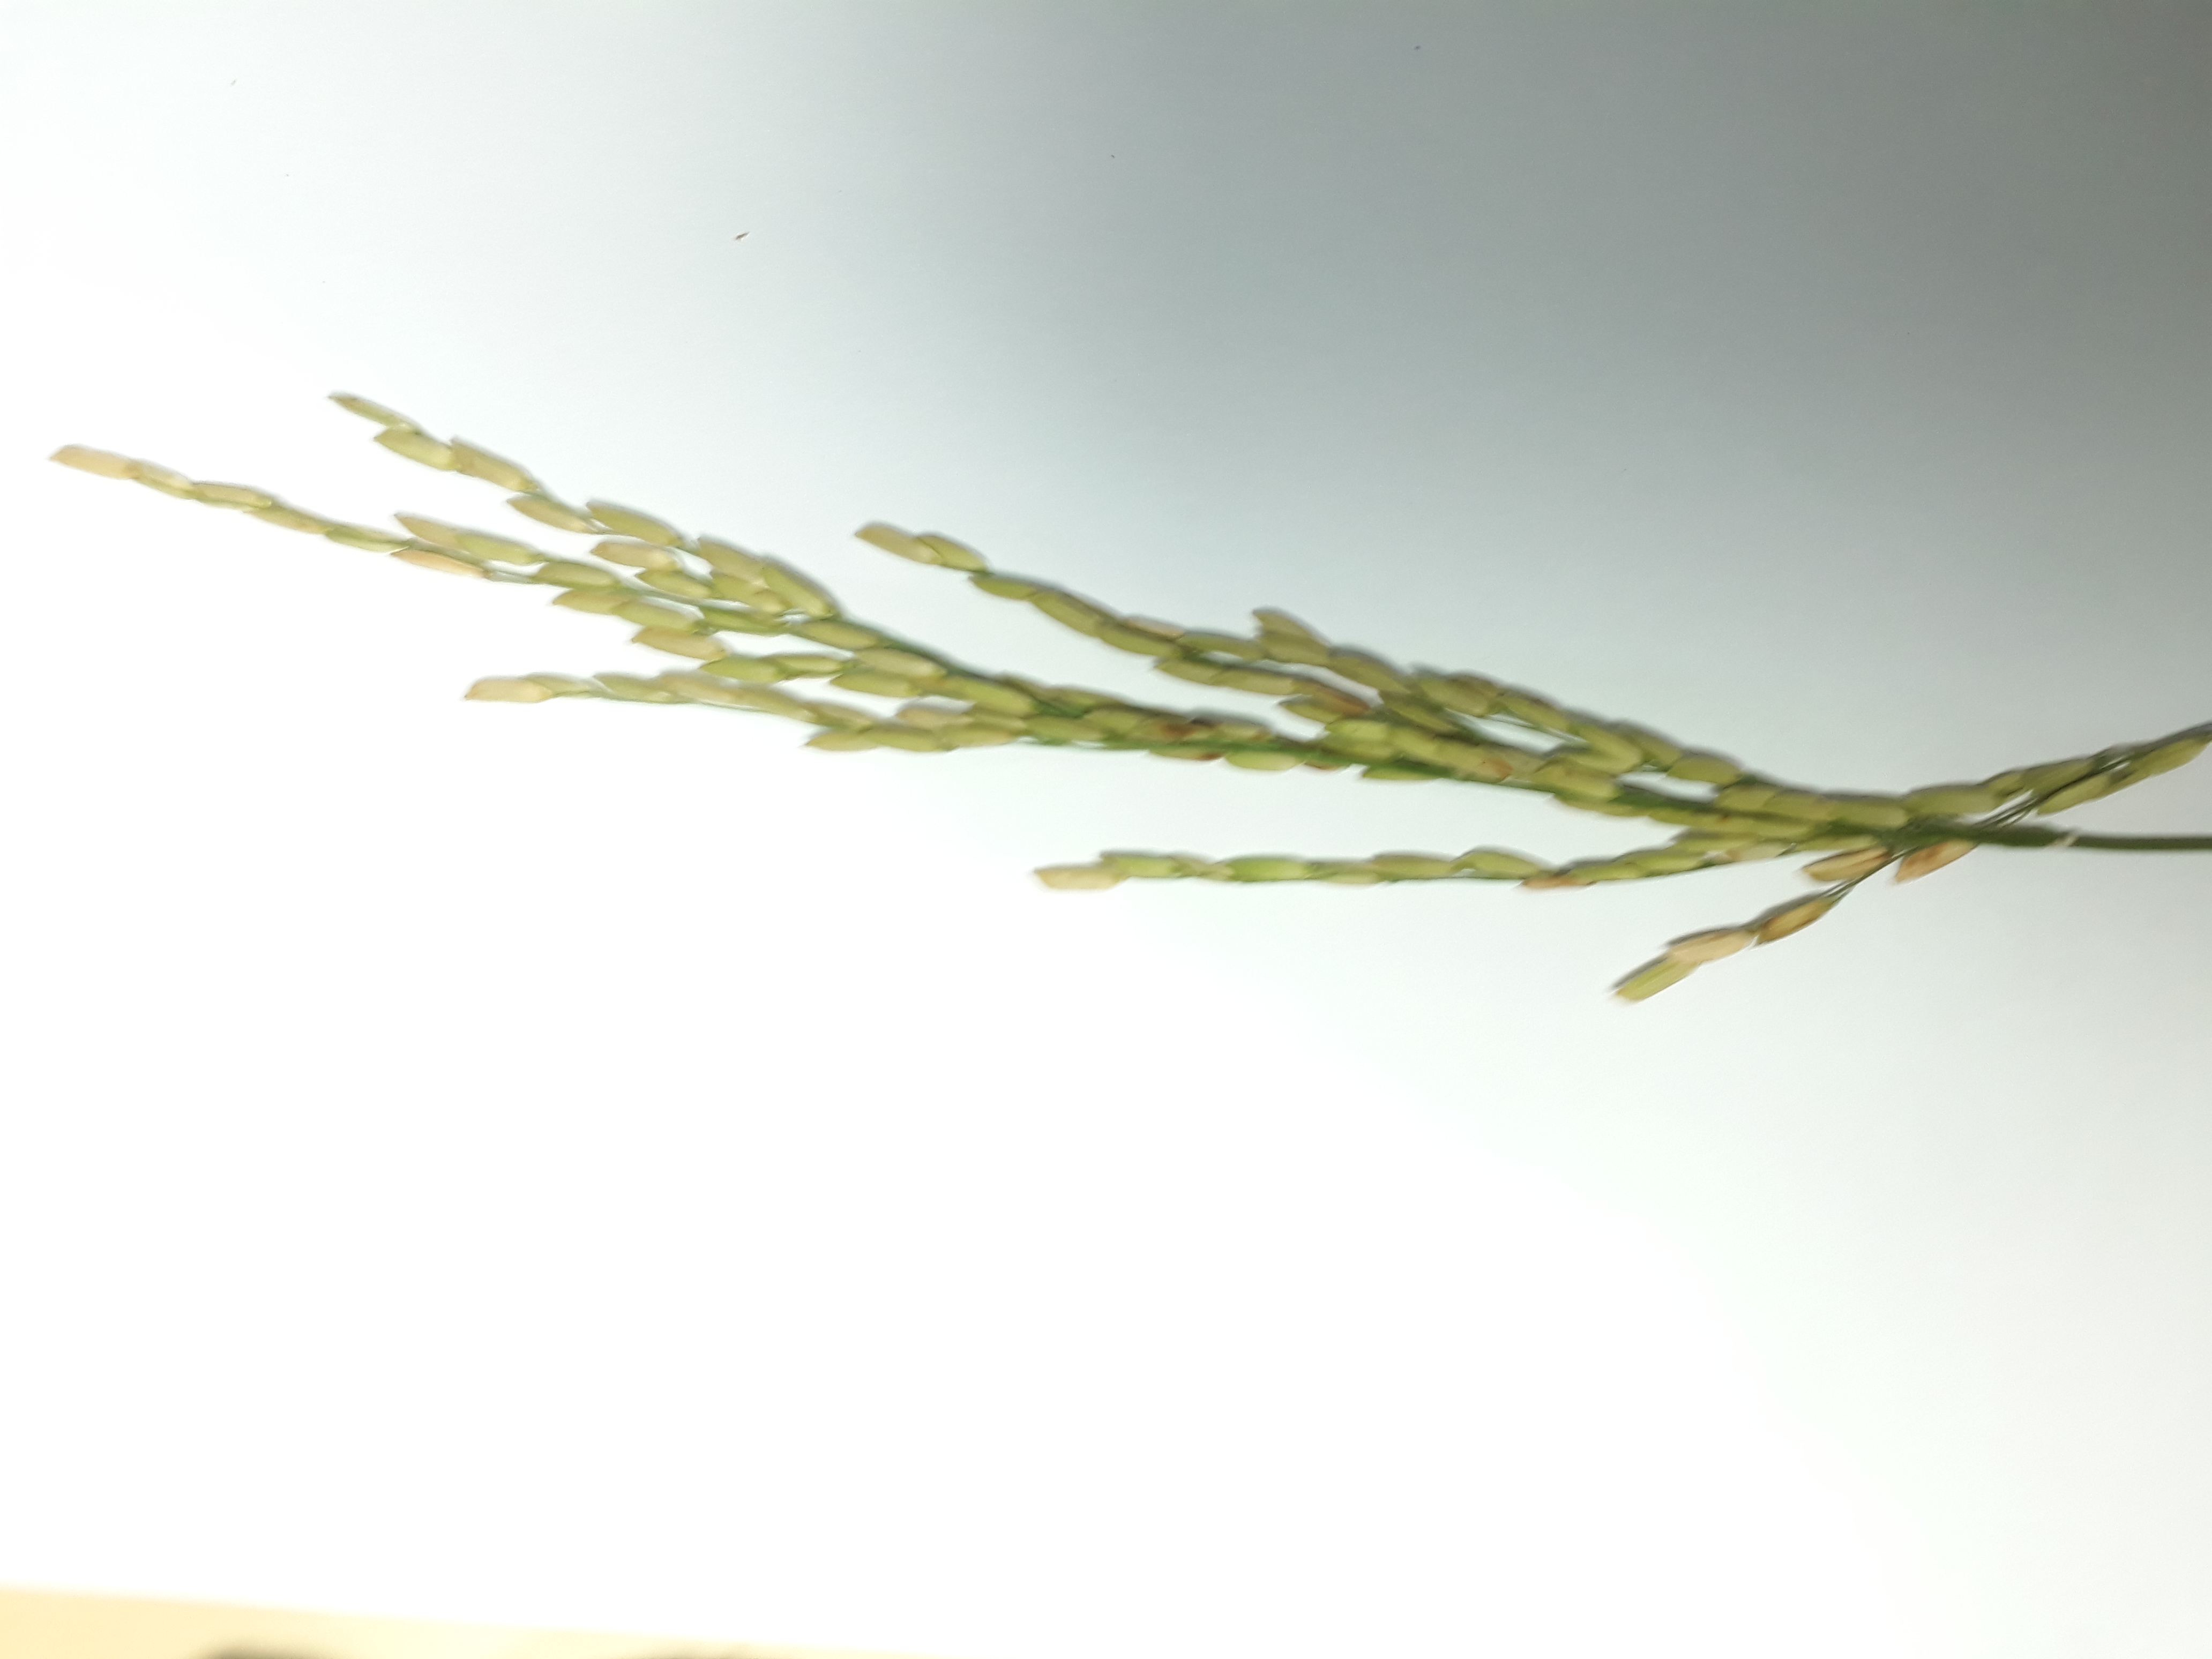
Label: Mild